Branislava Sušnik

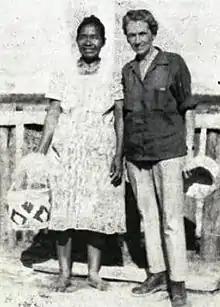
Branislava Sušnik in Paraguay

For 20 years, Sušnik headed the Department of American Archeology and Ethnology at the Faculty of Arts of the University of Asunción. During her scientific career Sušnik wrote 77 works, including articles, essays and books. Her best-known texts are "The Aborigines in Paraguay", "The role of indigenous people in the formation and experience of Paraguay", "The colonial Indian of Paraguay", "Notes on Paraguayan Ethnography", etc.